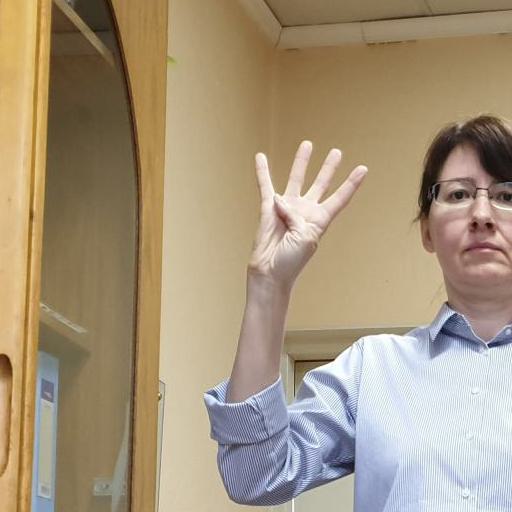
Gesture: four